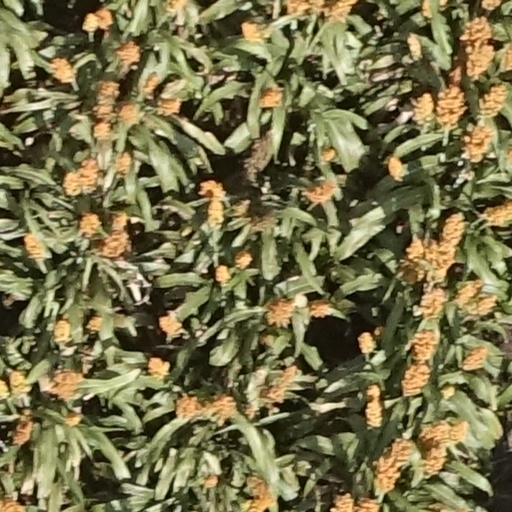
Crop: sorghum